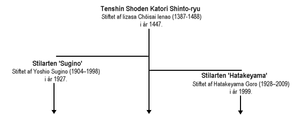
Tenshin Shoden Katori Shinto-ryu / Historie
Oversigt over Tenshin Shōden Katori Shintō Ryū samt to af skolens sidegrene, der hedder 'Sugino' og 'Hatakeyama'.
Oversigt over Tenshin Shoden Katori Shinto-ryu.
Tenshin Shōden Katori Shintō Ryū, stiftet i 1447, regnes for at være den ældste kampkunstskole i Japan.